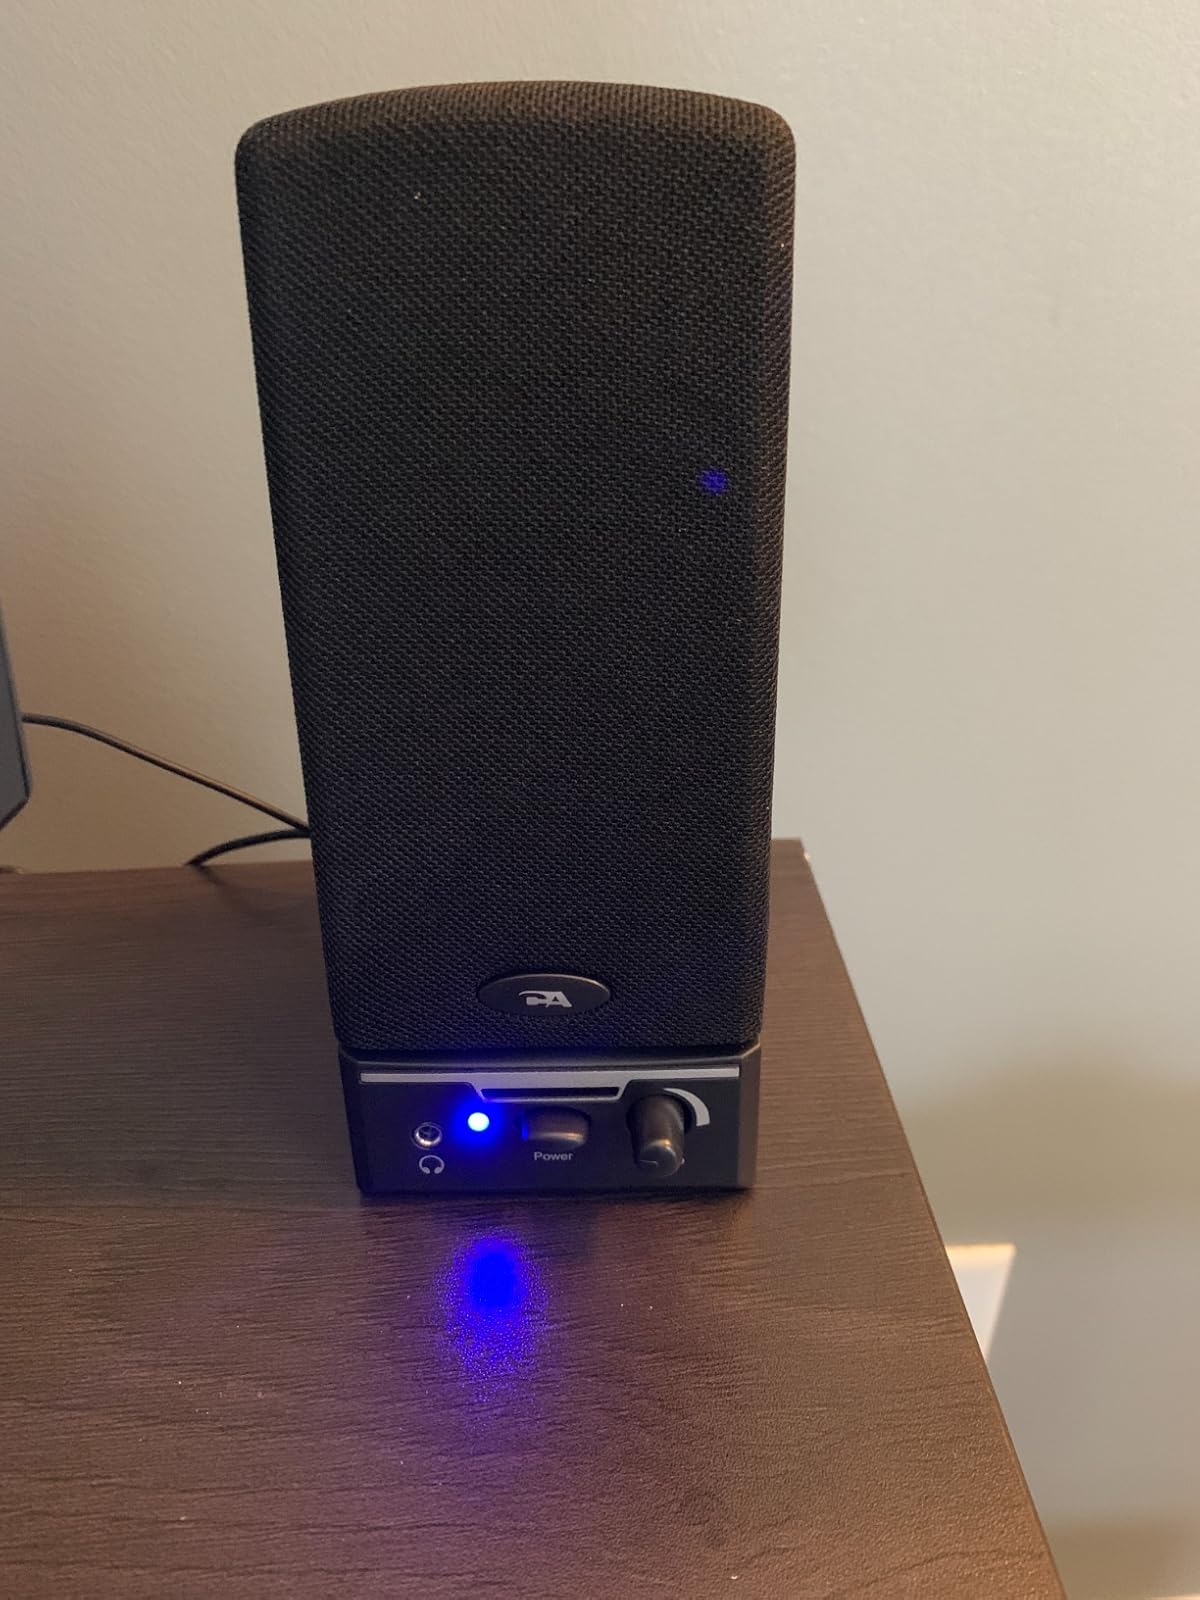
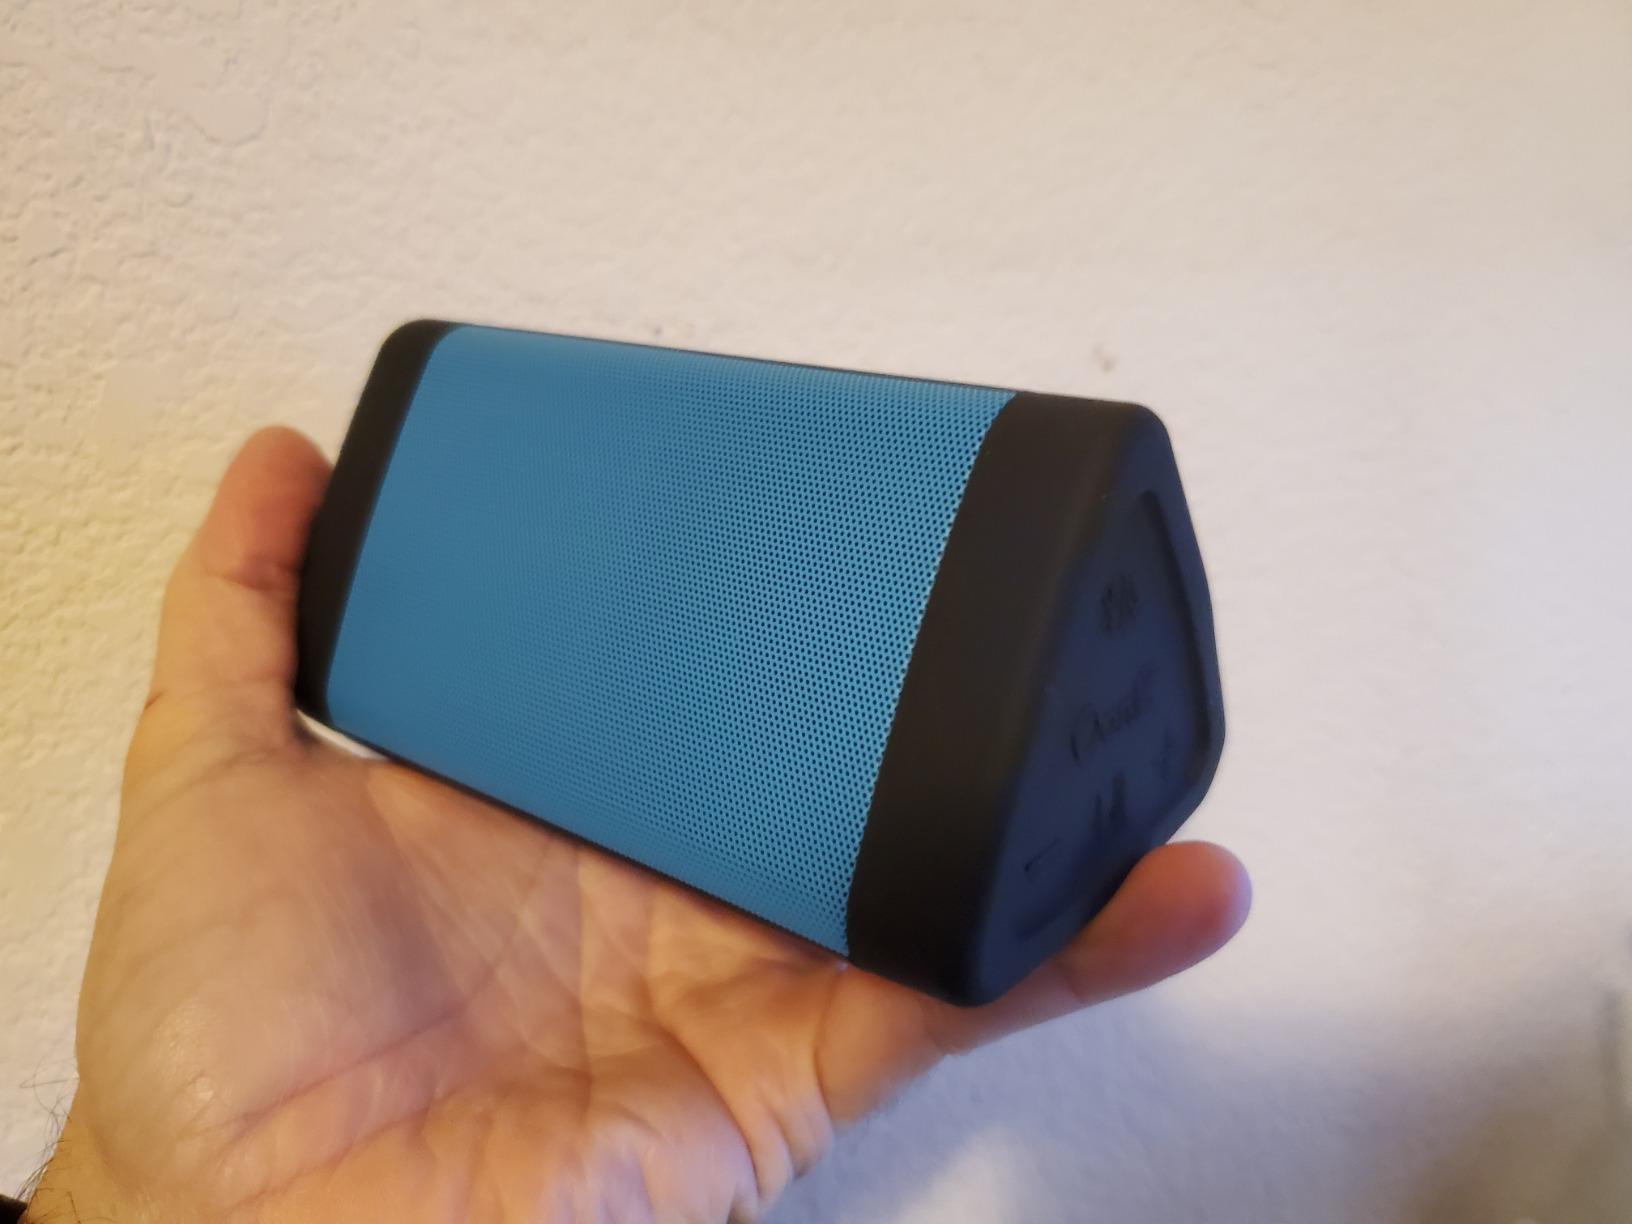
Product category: speaker
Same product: no